Grafing Stadt station

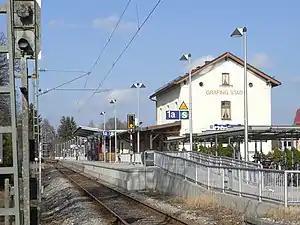

Grafing Stadt station is a railway station in the municipality of Grafing, located in the Ebersberg district in Upper Bavaria, Germany.